Clipper route

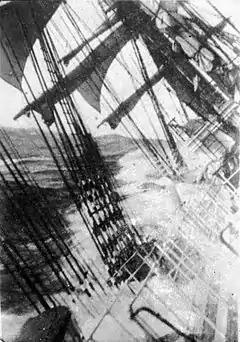
Unidentified sailing ship rounding Cape Horn

The route ran from England down the east Atlantic Ocean to the Equator, crossing at about the position of Saint Peter and Paul Rocks, around 30 degrees west. A good sailing time for the to this point would have been around 21 days. An unlucky ship could spend an additional three weeks crossing the doldrums.